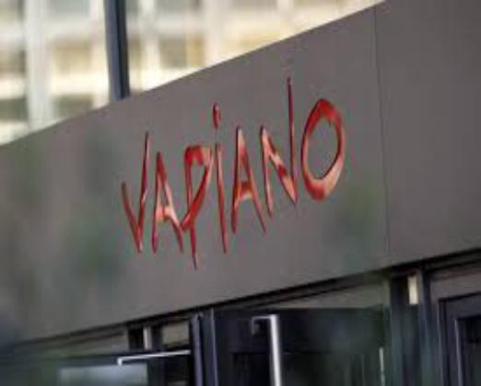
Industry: Food